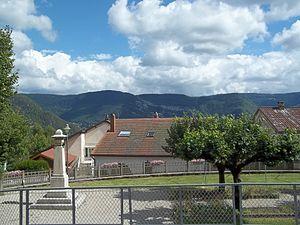
place Saint-Roch, Avignon-lès-Saint-Claude (jura).
Avignon-lès-Saint-Claude est une commune française située dans le département du Jura, en région Bourgogne-Franche-Comté. Les habitants se nomment les Potringus et Potringruses.